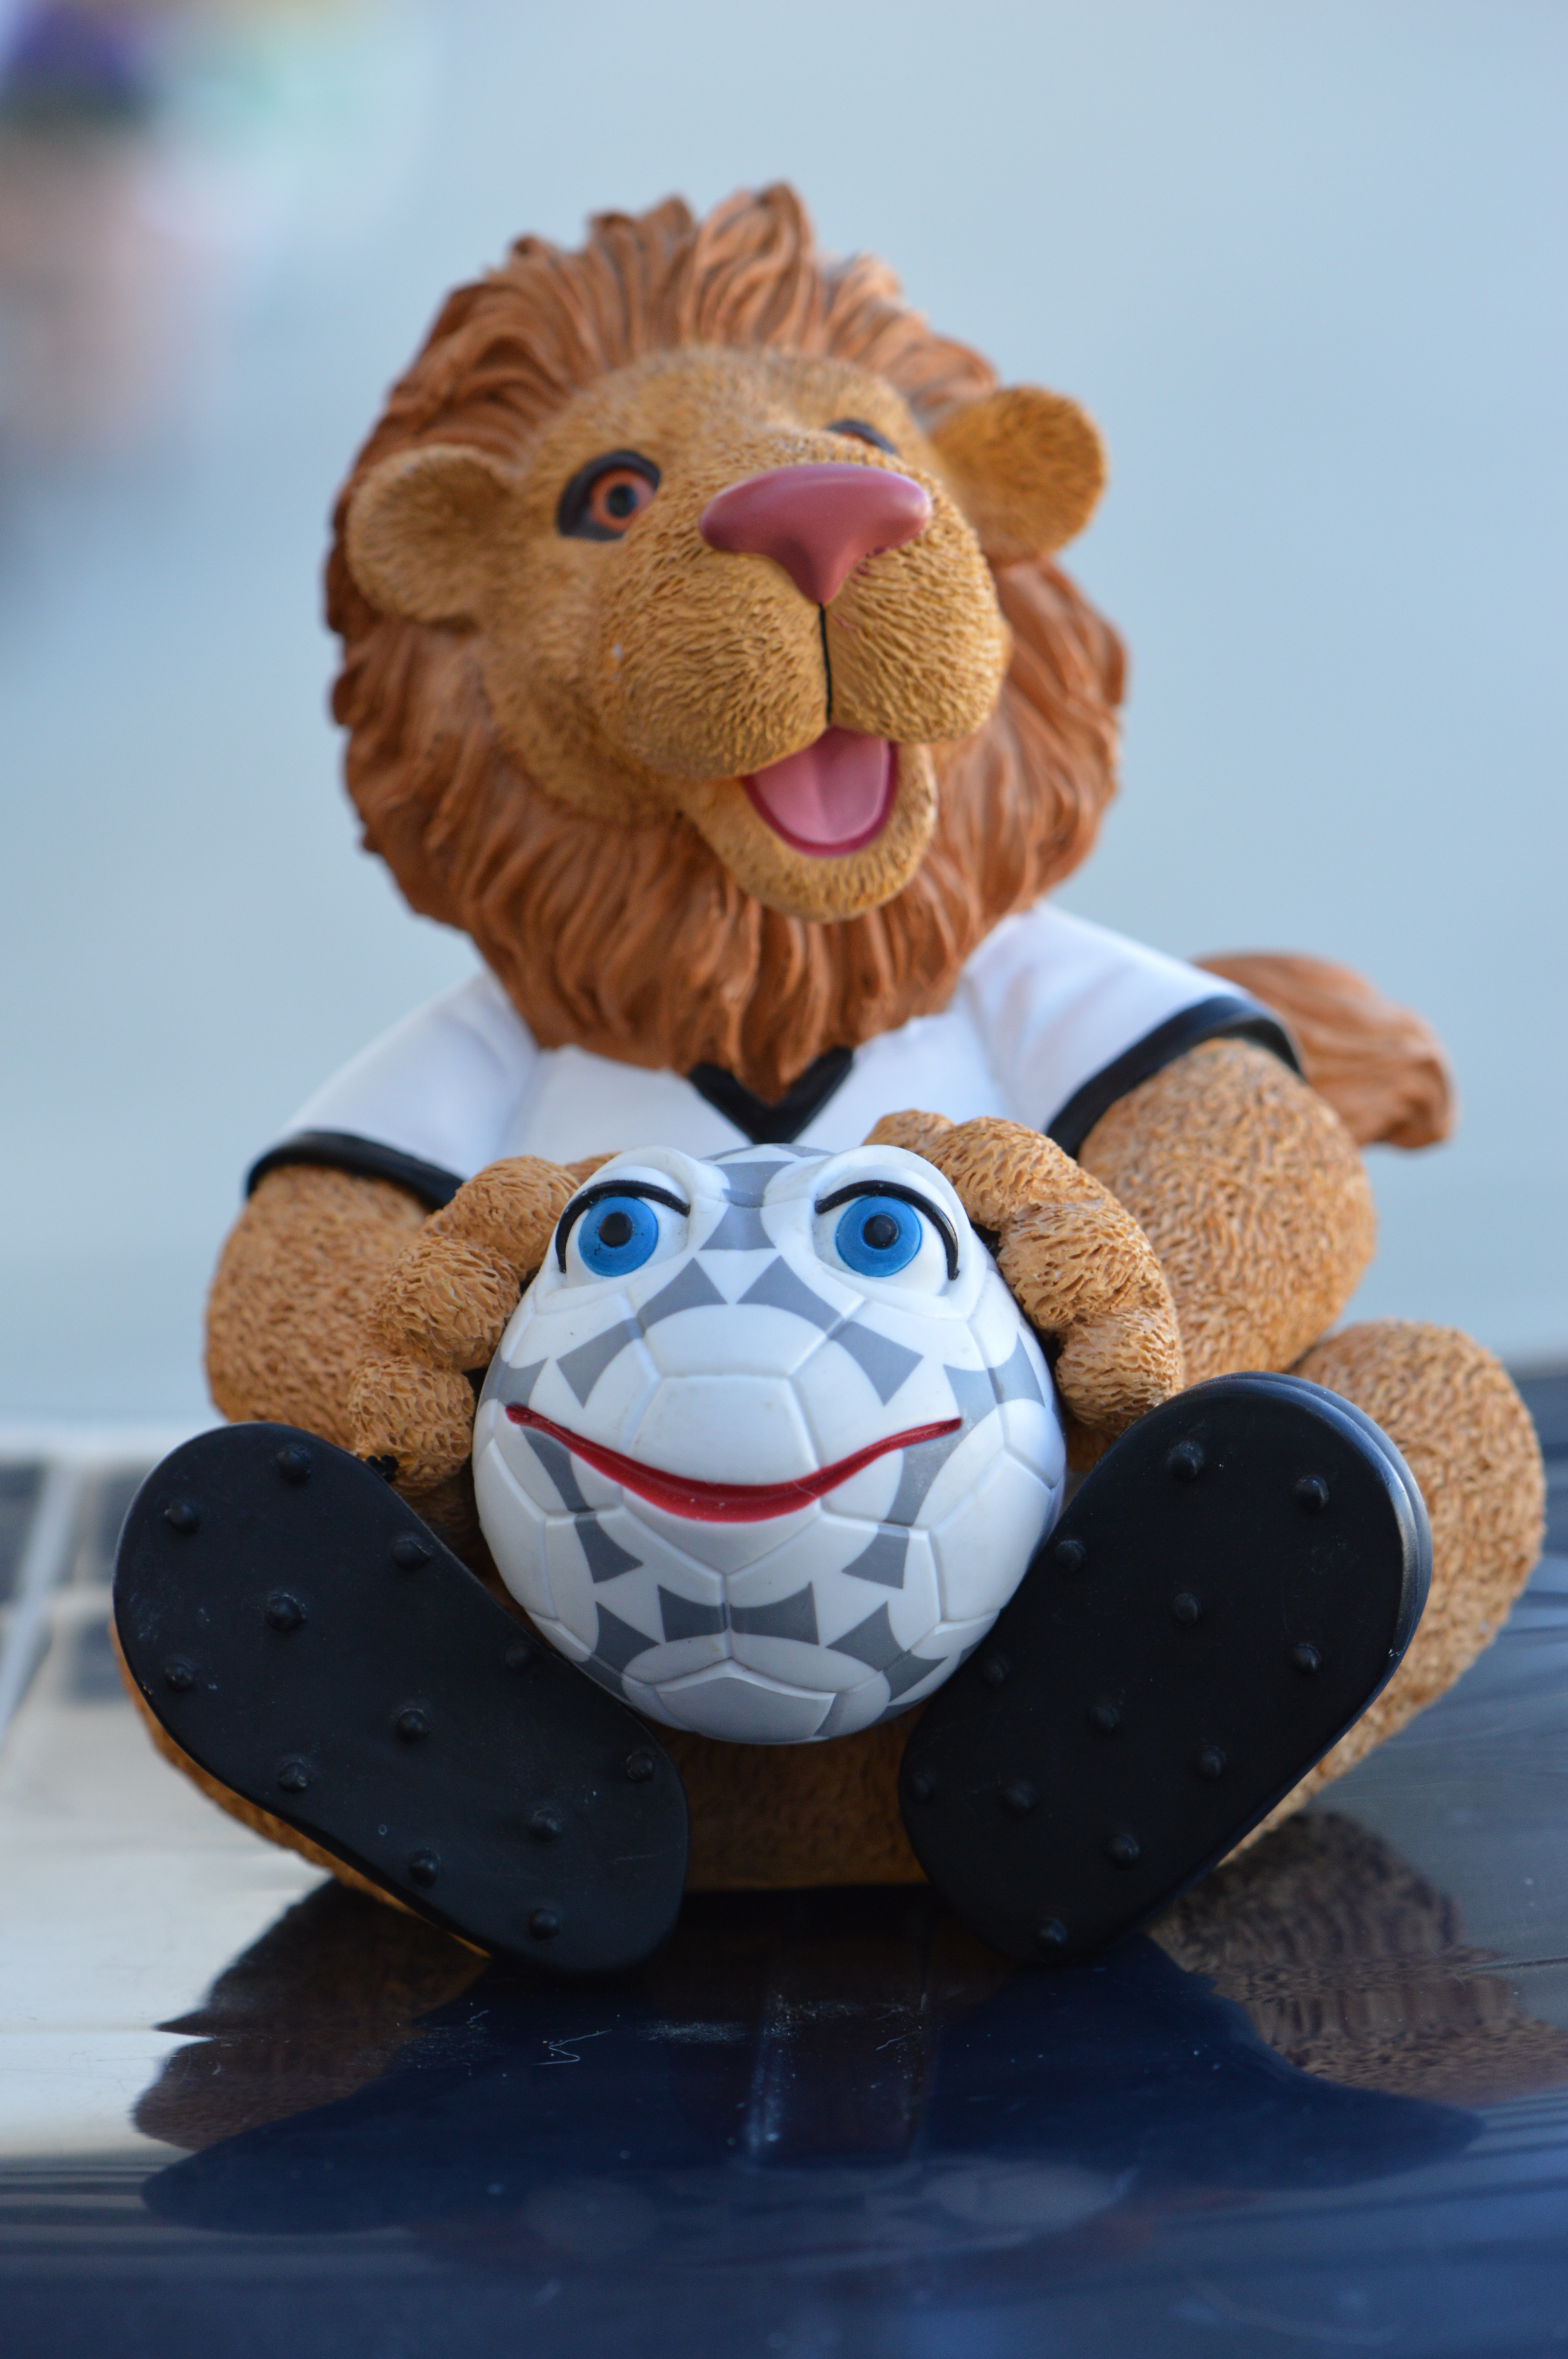
football, toy, lion, material, teddy bear, textile, plush, 2006, world cup, stuffed toy, goleo, world cup final 2006 berlin